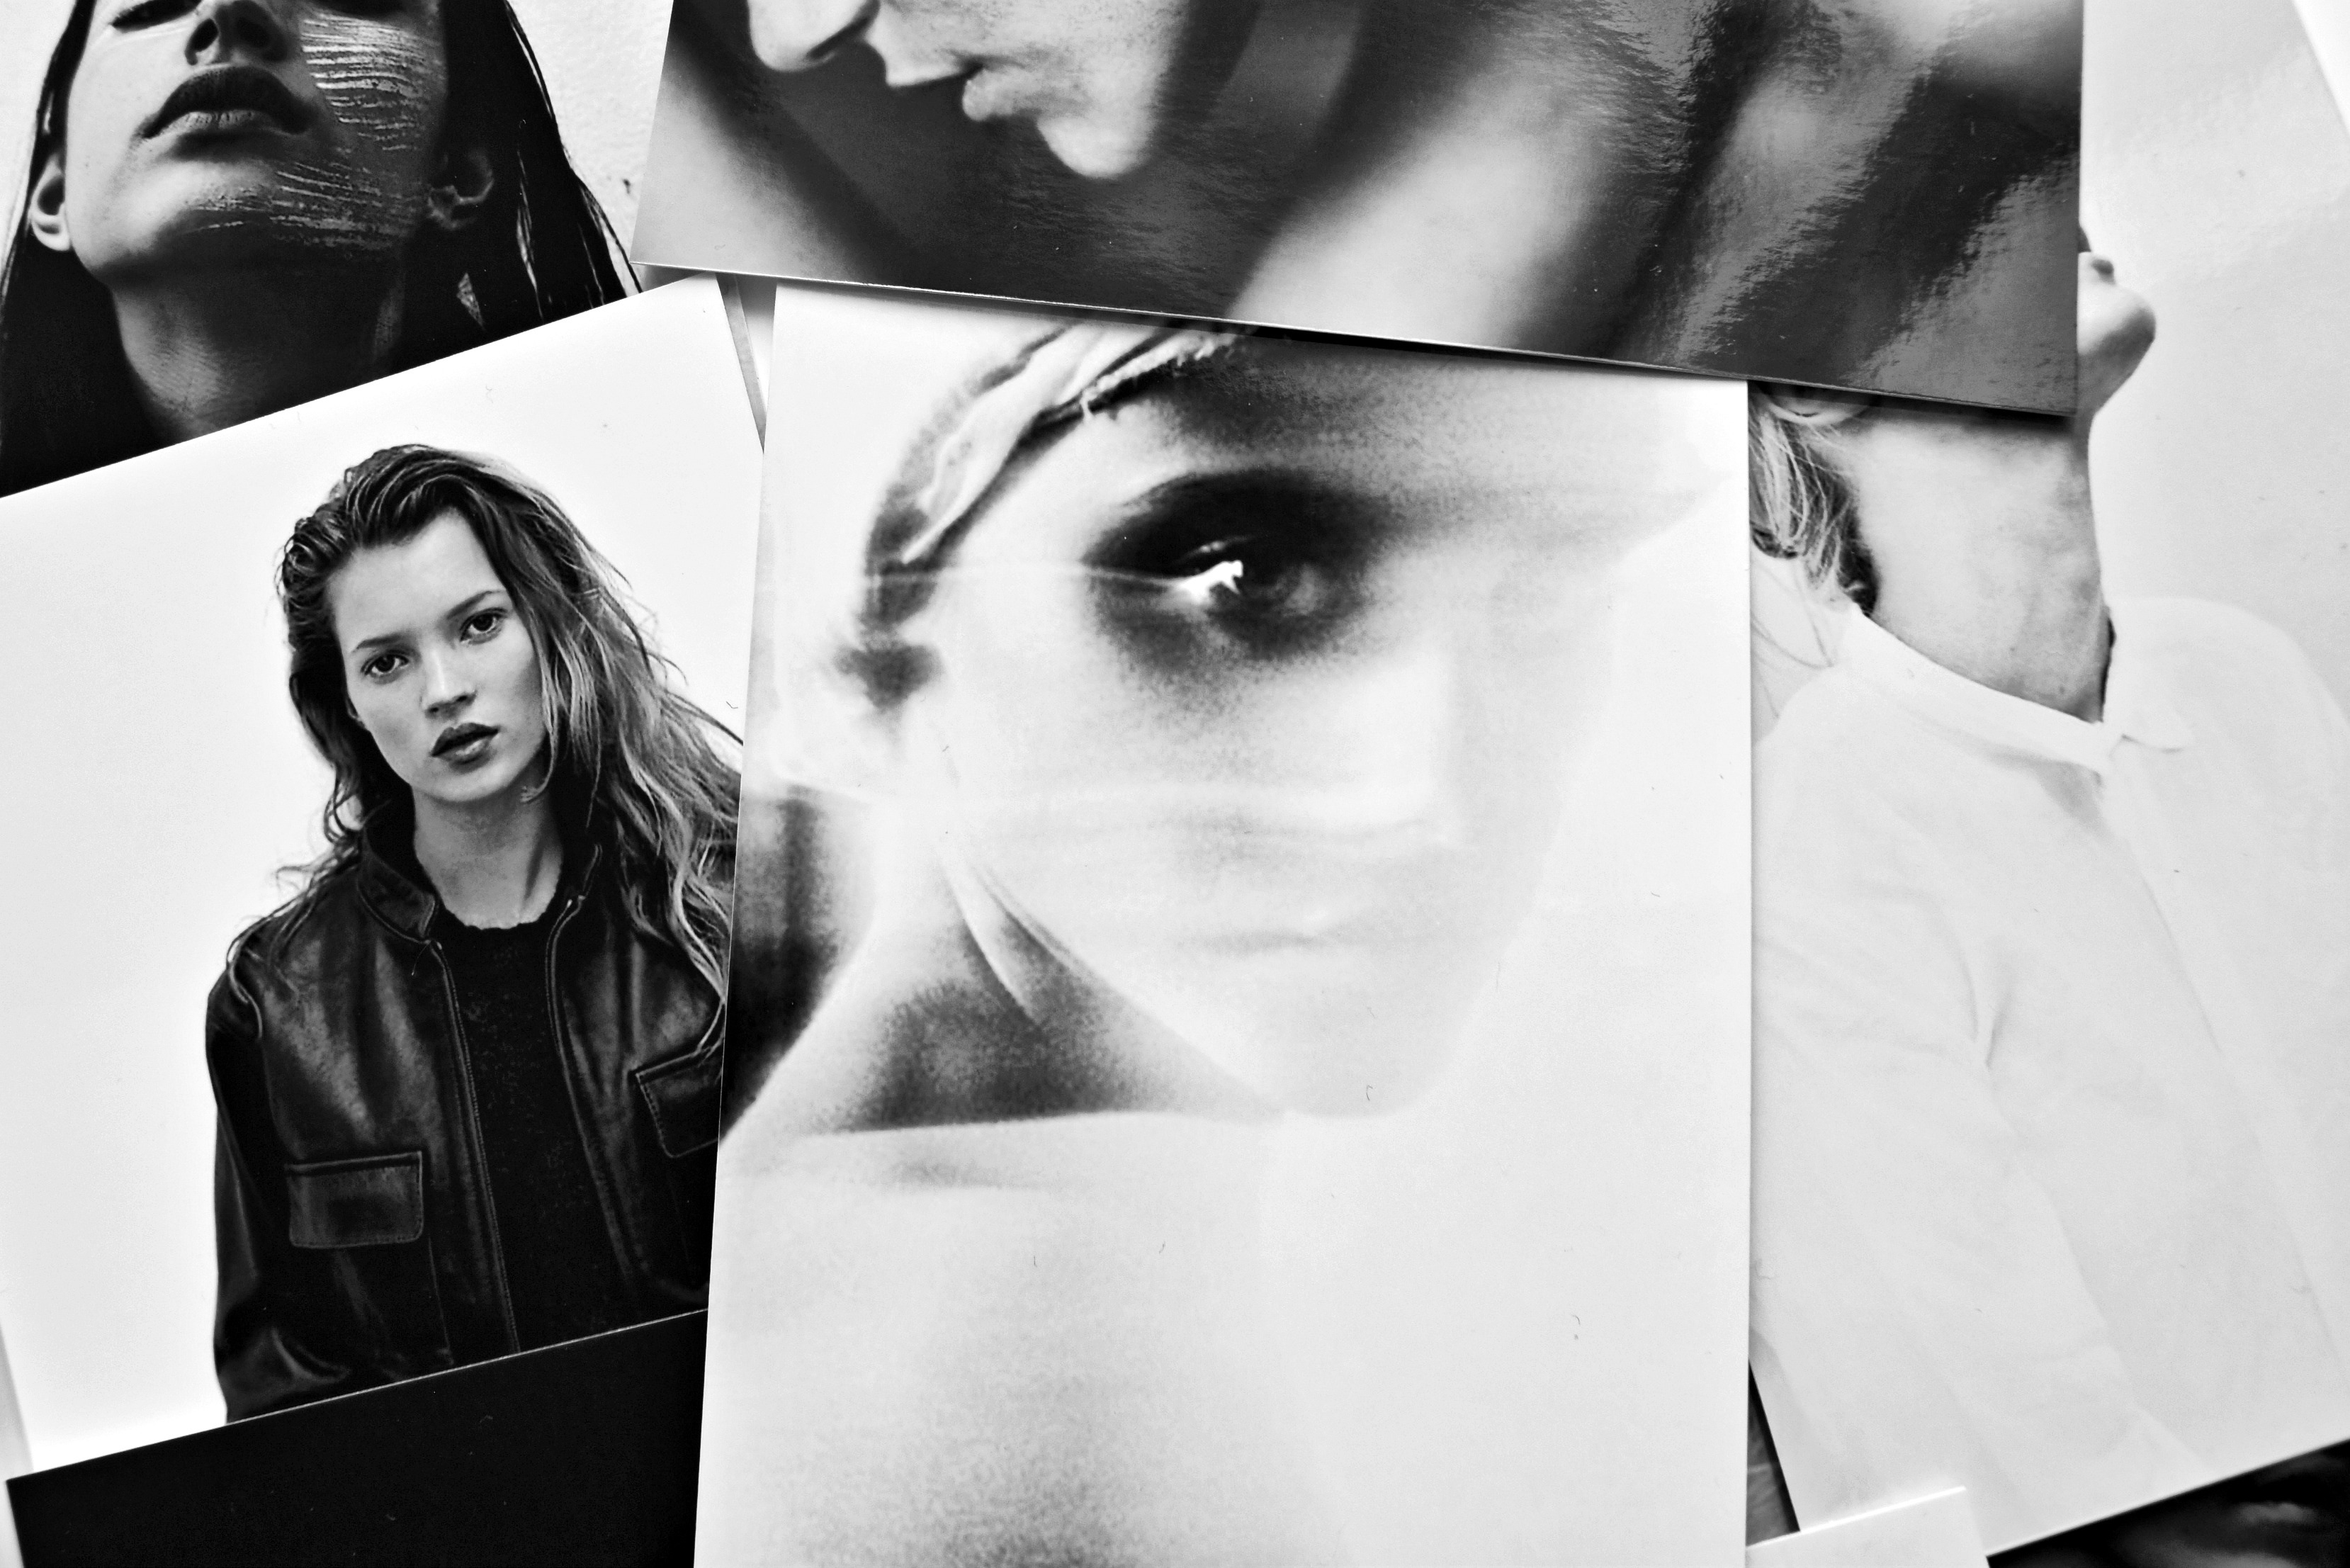
person, black and white, white, photography, portrait, model, fashion, black, monochrome, photograph, beauty, photo shoot, monochrome photography, portrait photography, film noir